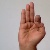
The image shows a hand gesture representing the letter 'F' in Indian Sign Language.